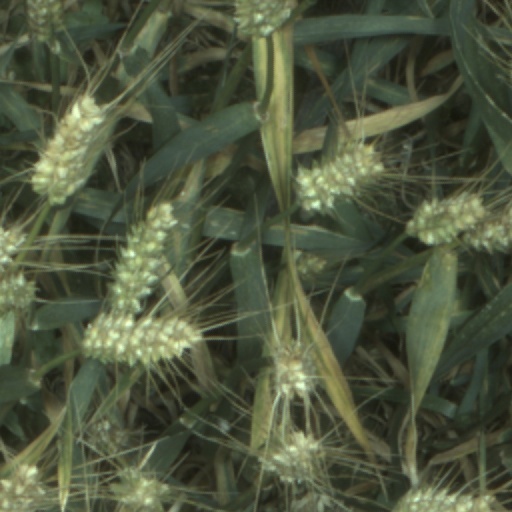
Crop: wheat